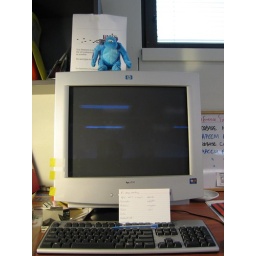
kitty now sits on top of my monitor in the SEG cave, guarding my desk from prowlers and the like ;)